Rosalia (festival)

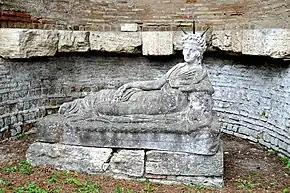
Reclining Attis with radiate crown, holding a shepherd's crook (damaged) in his left hand and in his right pomegranates, pine cones, and wheat: his partial nudity shows that he has undergone complete castration, and the bearded head on which he leans is most likely the river god Sangarius or Gallus (from Ostia, 2nd century AD)

Women performed the "Adoneia" with ceremonial lamentation and dirges, sometimes in the presence of an effigy of the dead youth that might be placed on a couch, perfumed, and adorned with greenery. As part of the festival, they planted "gardens of Adonis", container-grown annuals from "seeds planted in shallow soil, which sprang up quickly and withered quickly", compressing the cycle of life and death. The festival, often nocturnal, was not a part of the official state calendar of holidays, and as a private rite seems like the Rosalia to have had no fixed date. Although the celebration varied from place to place, it generally had two phases: joyful revelry like a marriage feast in celebration of the love between Aphrodite and Adonis, and ritual mourning for his death. Decorations and ritual trappings for the feast, including the dish gardens, were transformed for the funeral or destroyed as offerings: the garlanded couch became the lying-in bier "(prothesis)".